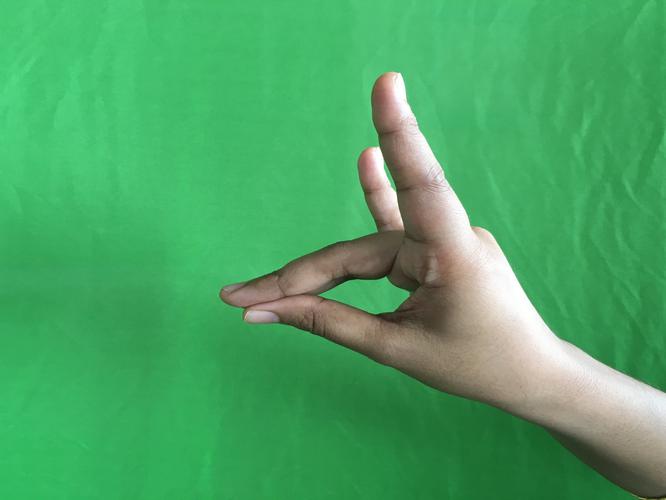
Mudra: Simhamukham
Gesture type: single_hand